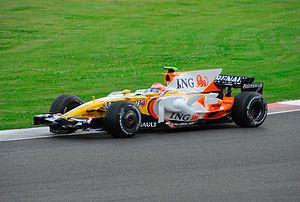
Nelson Angelo Tamsma Piquet Souto Maior est un pilote automobile brésilien né le 25 juillet 1985 à Heidelberg. Fils du triple champion du monde de Formule 1 Nelson Piquet, il fait en 2008 ses débuts en Formule 1 au sein de l'écurie Renault F1 Team. Il participe à 28 Grands Prix, pour un podium marqué. La suite de sa carrière en F1 est avortée à la suite de mauvais résultats et de l'affaire du Grand Prix de Singapour 2008, où il percute le mur volontairement pour favoriser la victoire de son équipier.